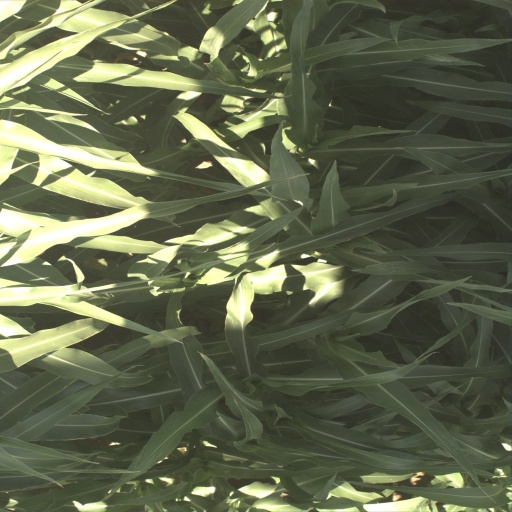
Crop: sorghum